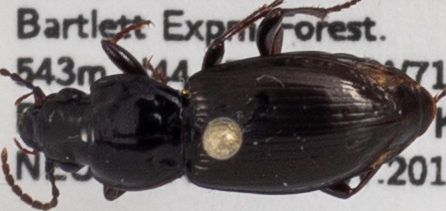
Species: Pterostichus pensylvanicus
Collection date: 2018-07-11
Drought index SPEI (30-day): -0.288
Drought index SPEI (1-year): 0.048
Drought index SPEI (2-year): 0.39